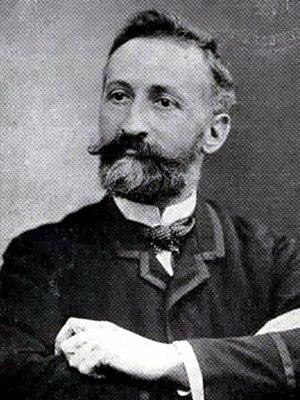
Émile François Désiré Eudes, dit le général Eudes, né à Roncey le 12 septembre 1843 et mort le 5 août 1888 à Paris 19ᵉ, est un leader blanquiste élu membre du comité central et général de la Commune de Paris.